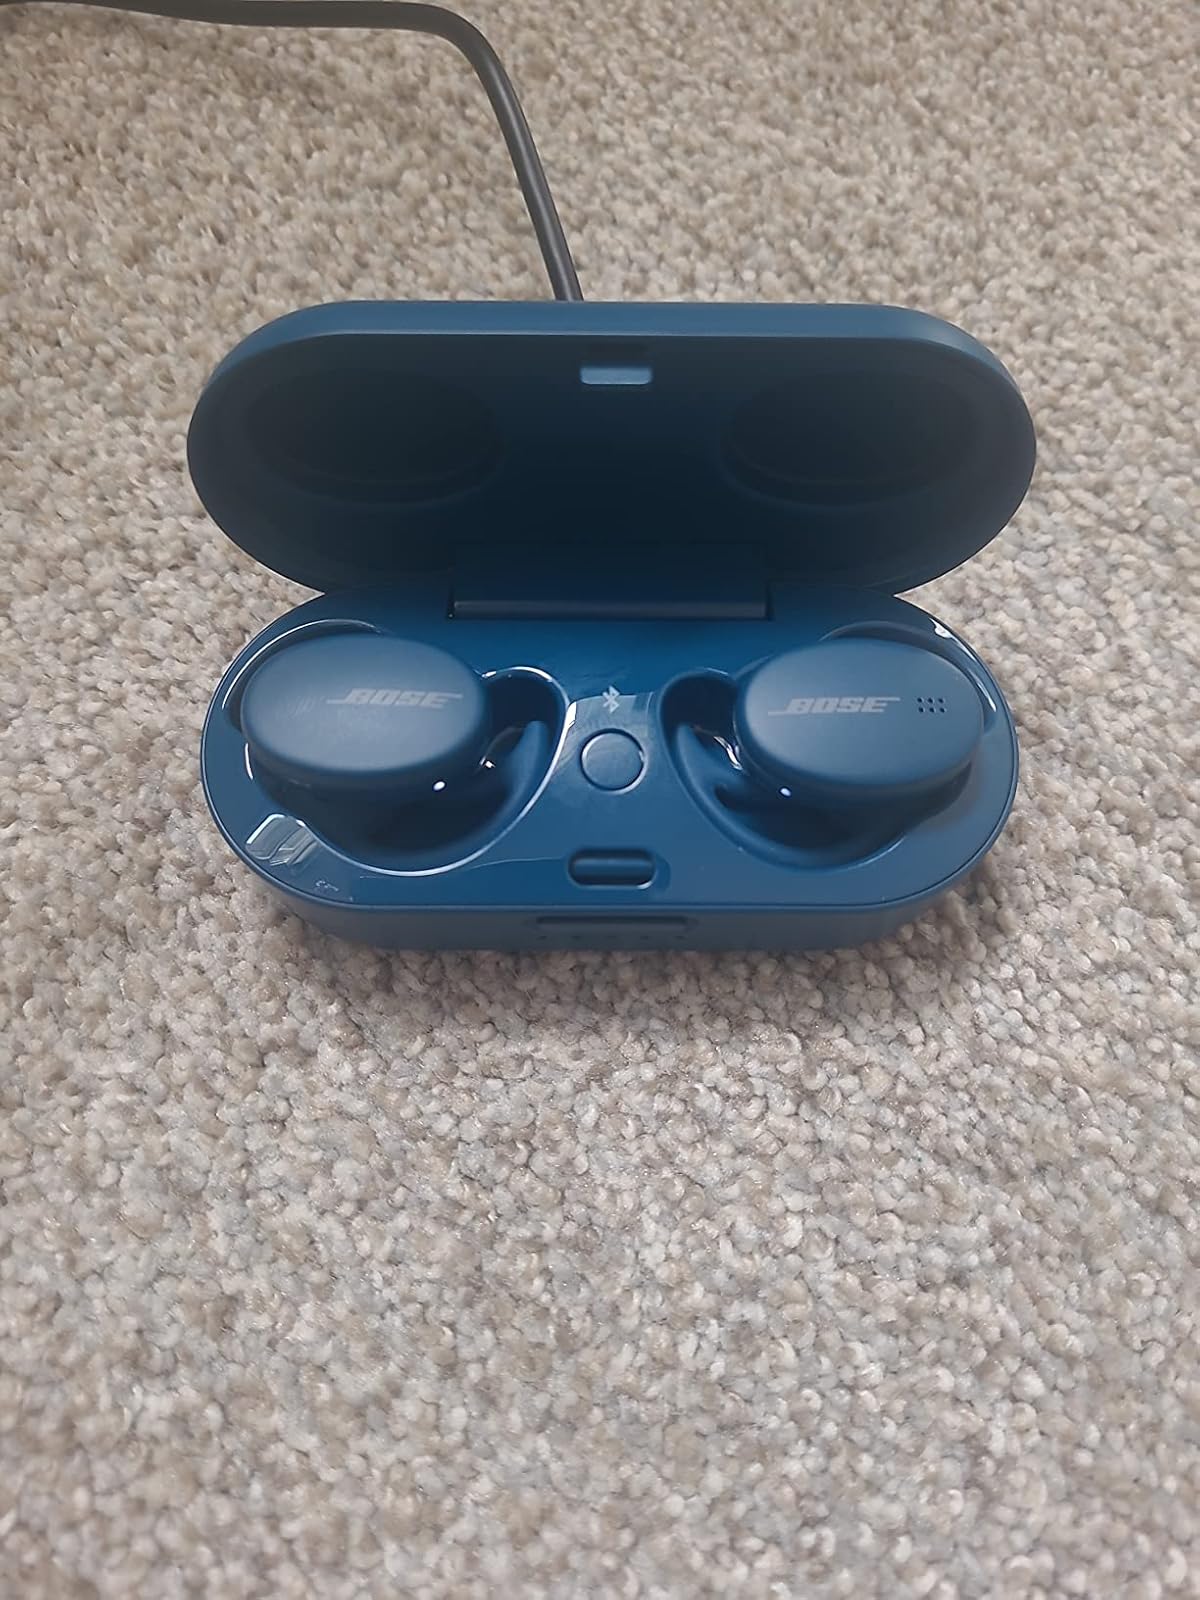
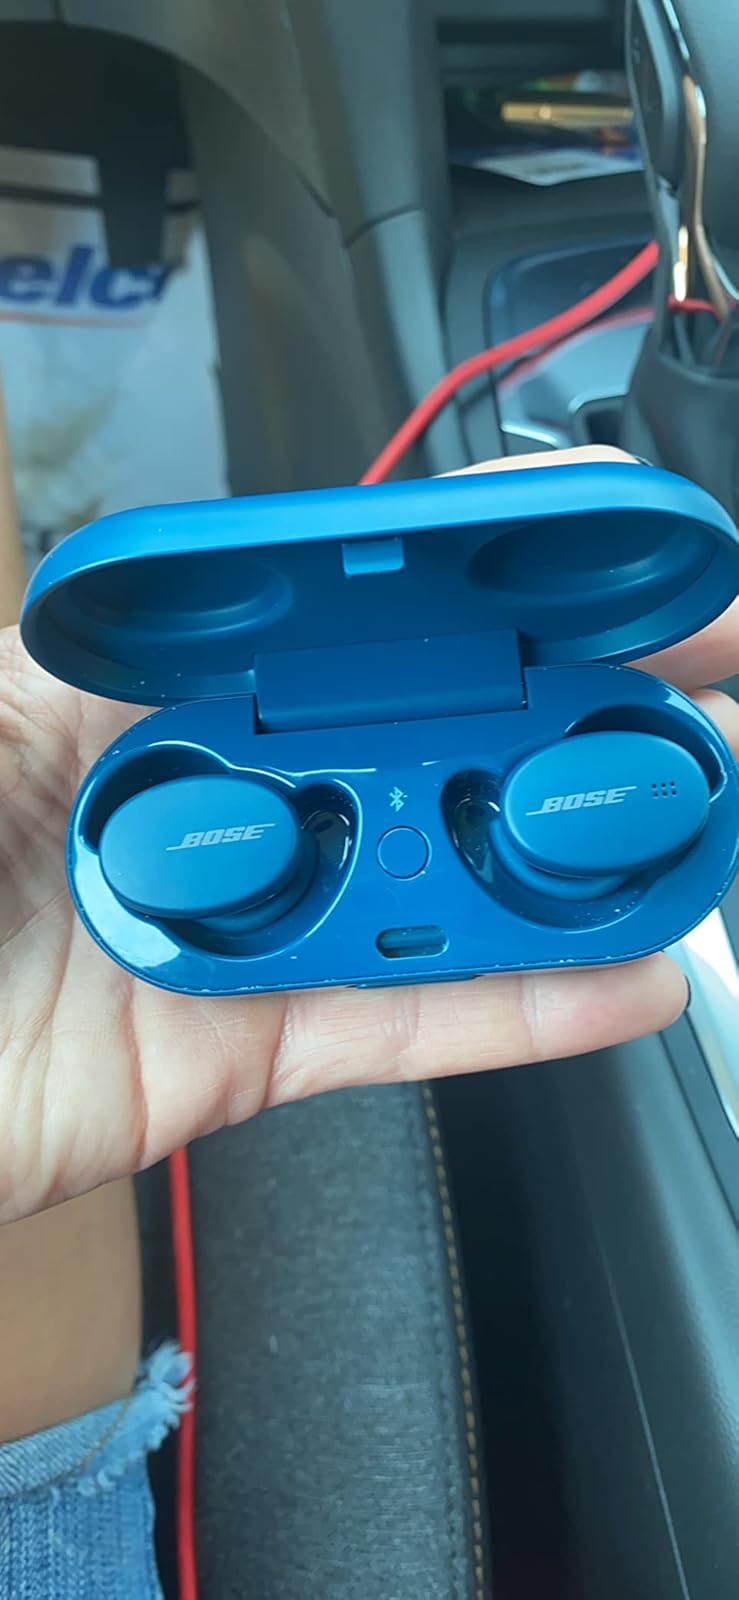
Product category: earbuds
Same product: yes